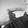
ASL letter: G